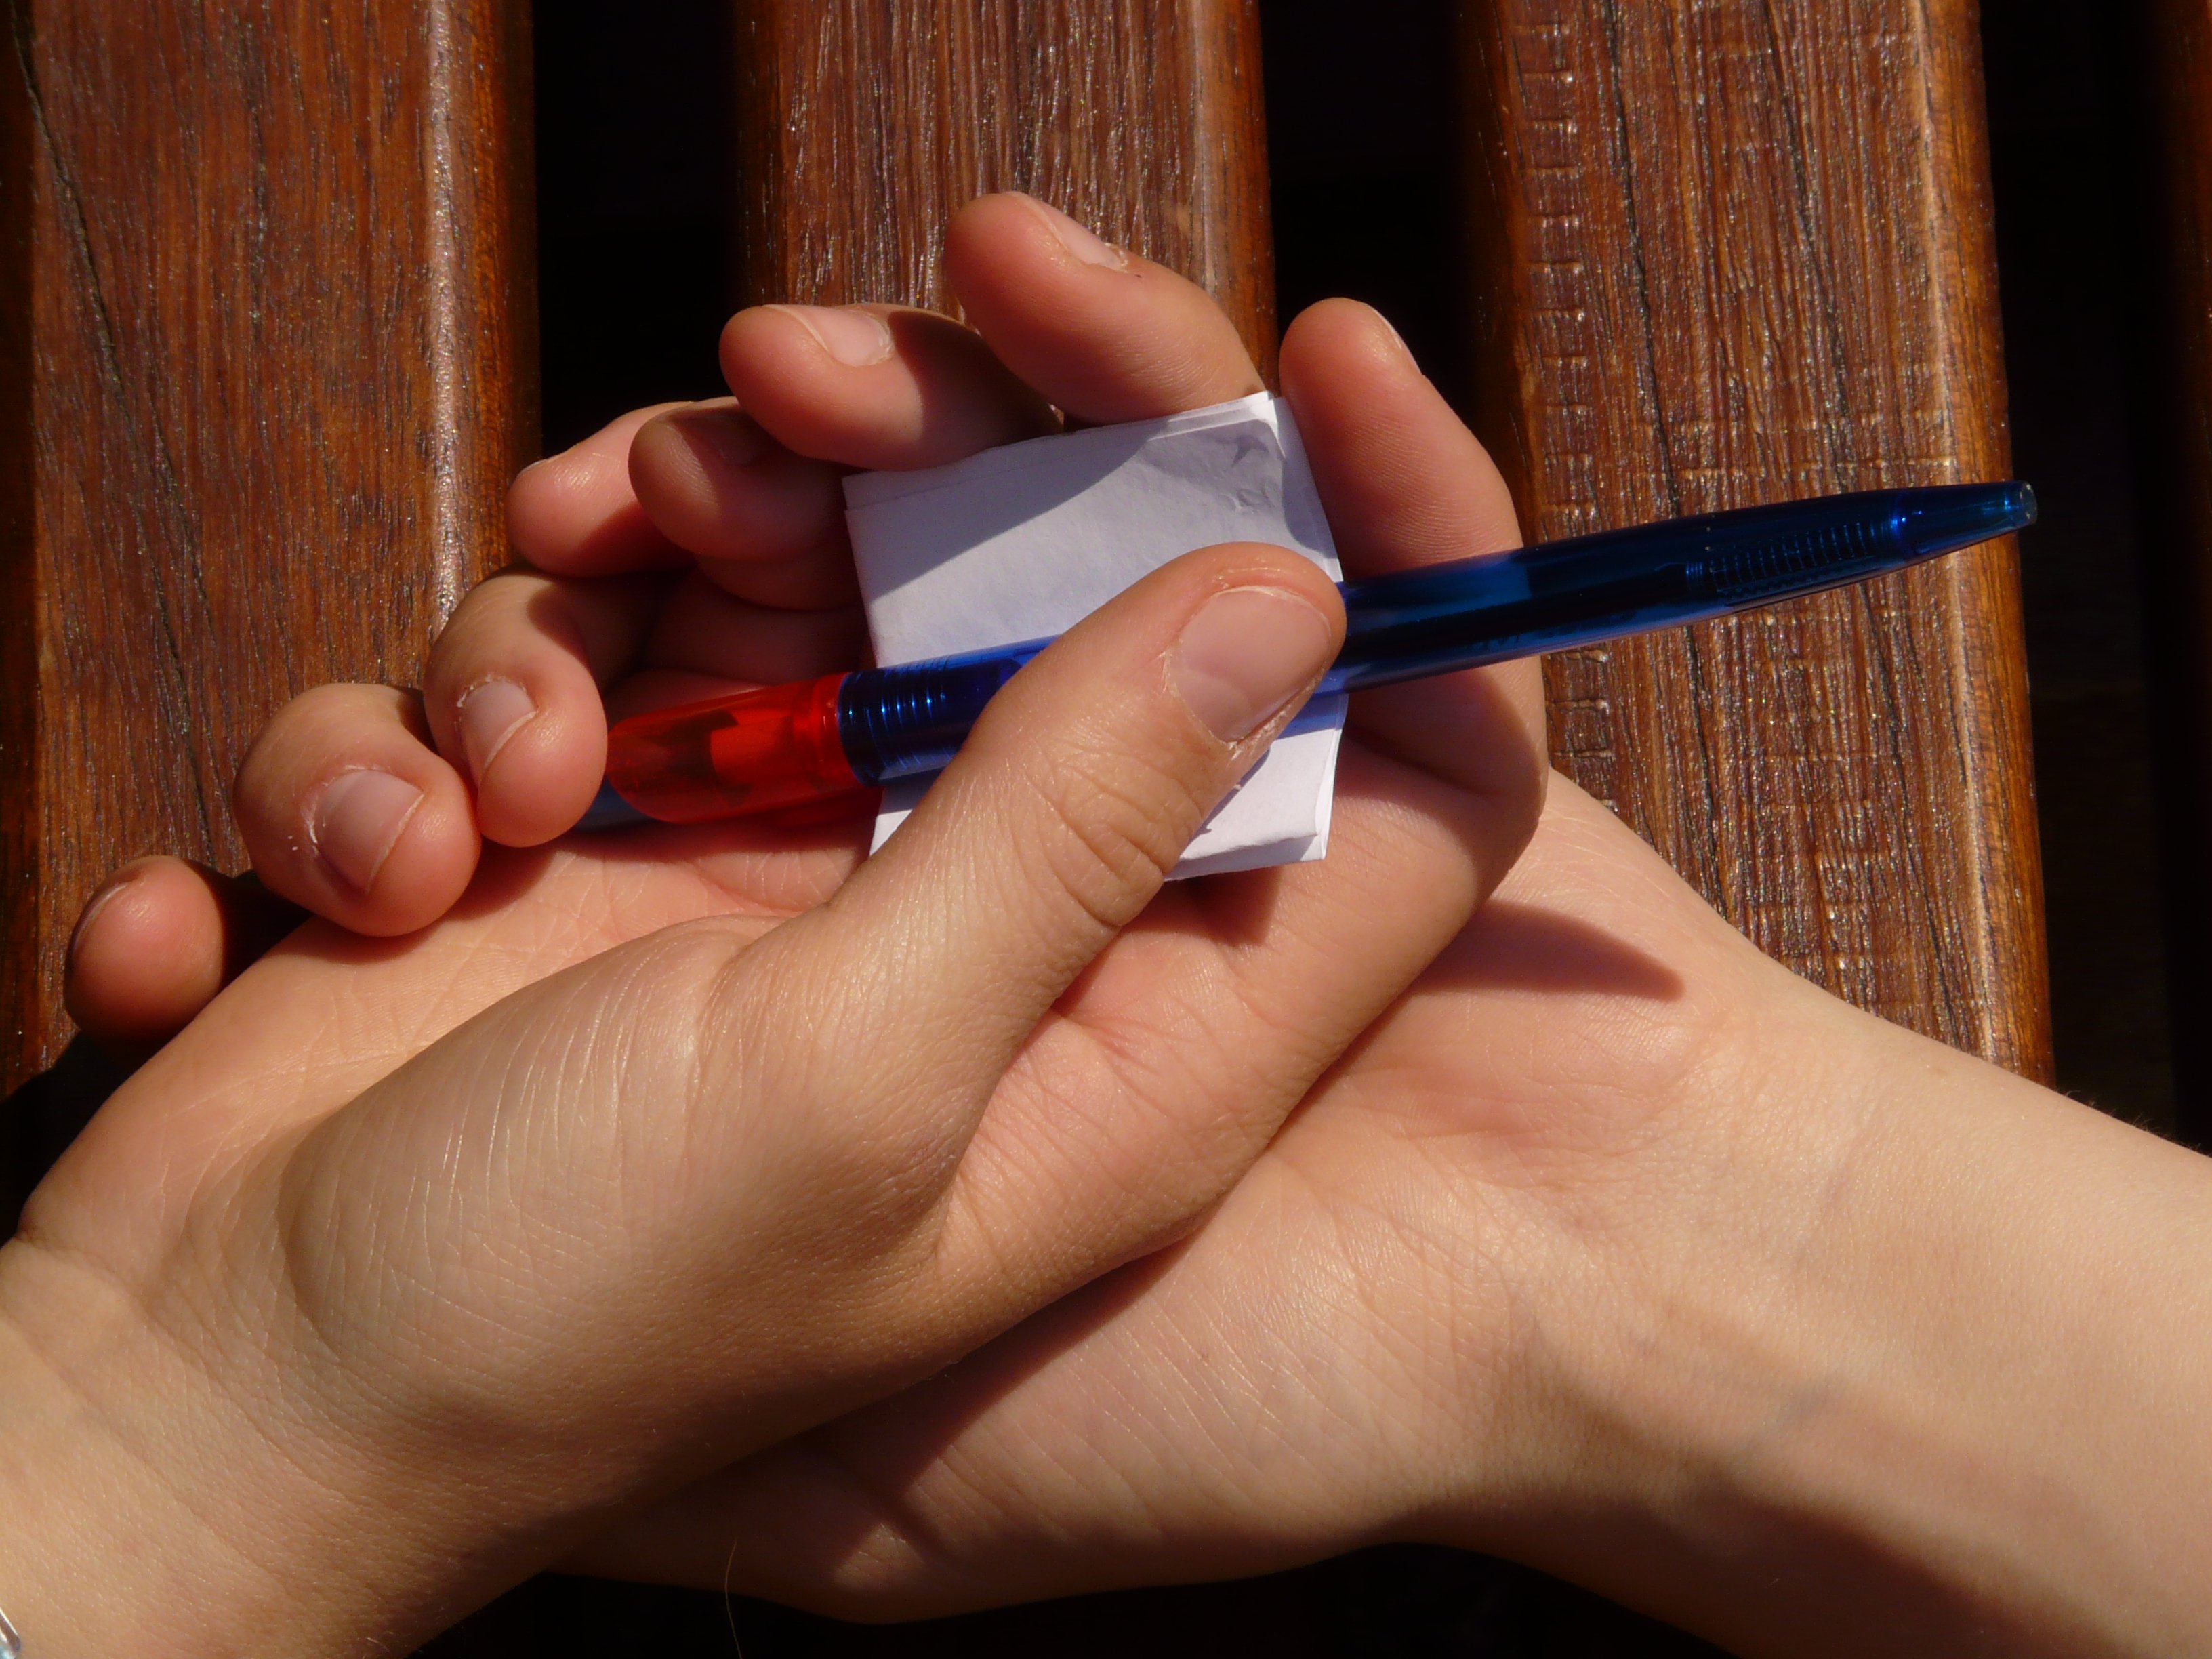
writing, hand, wood, sun, pen, leg, finger, shadow, blue, paper, nail, manicure, close up, raise, bank, hands, skin, keep, list, leave, coolie, fingern gle